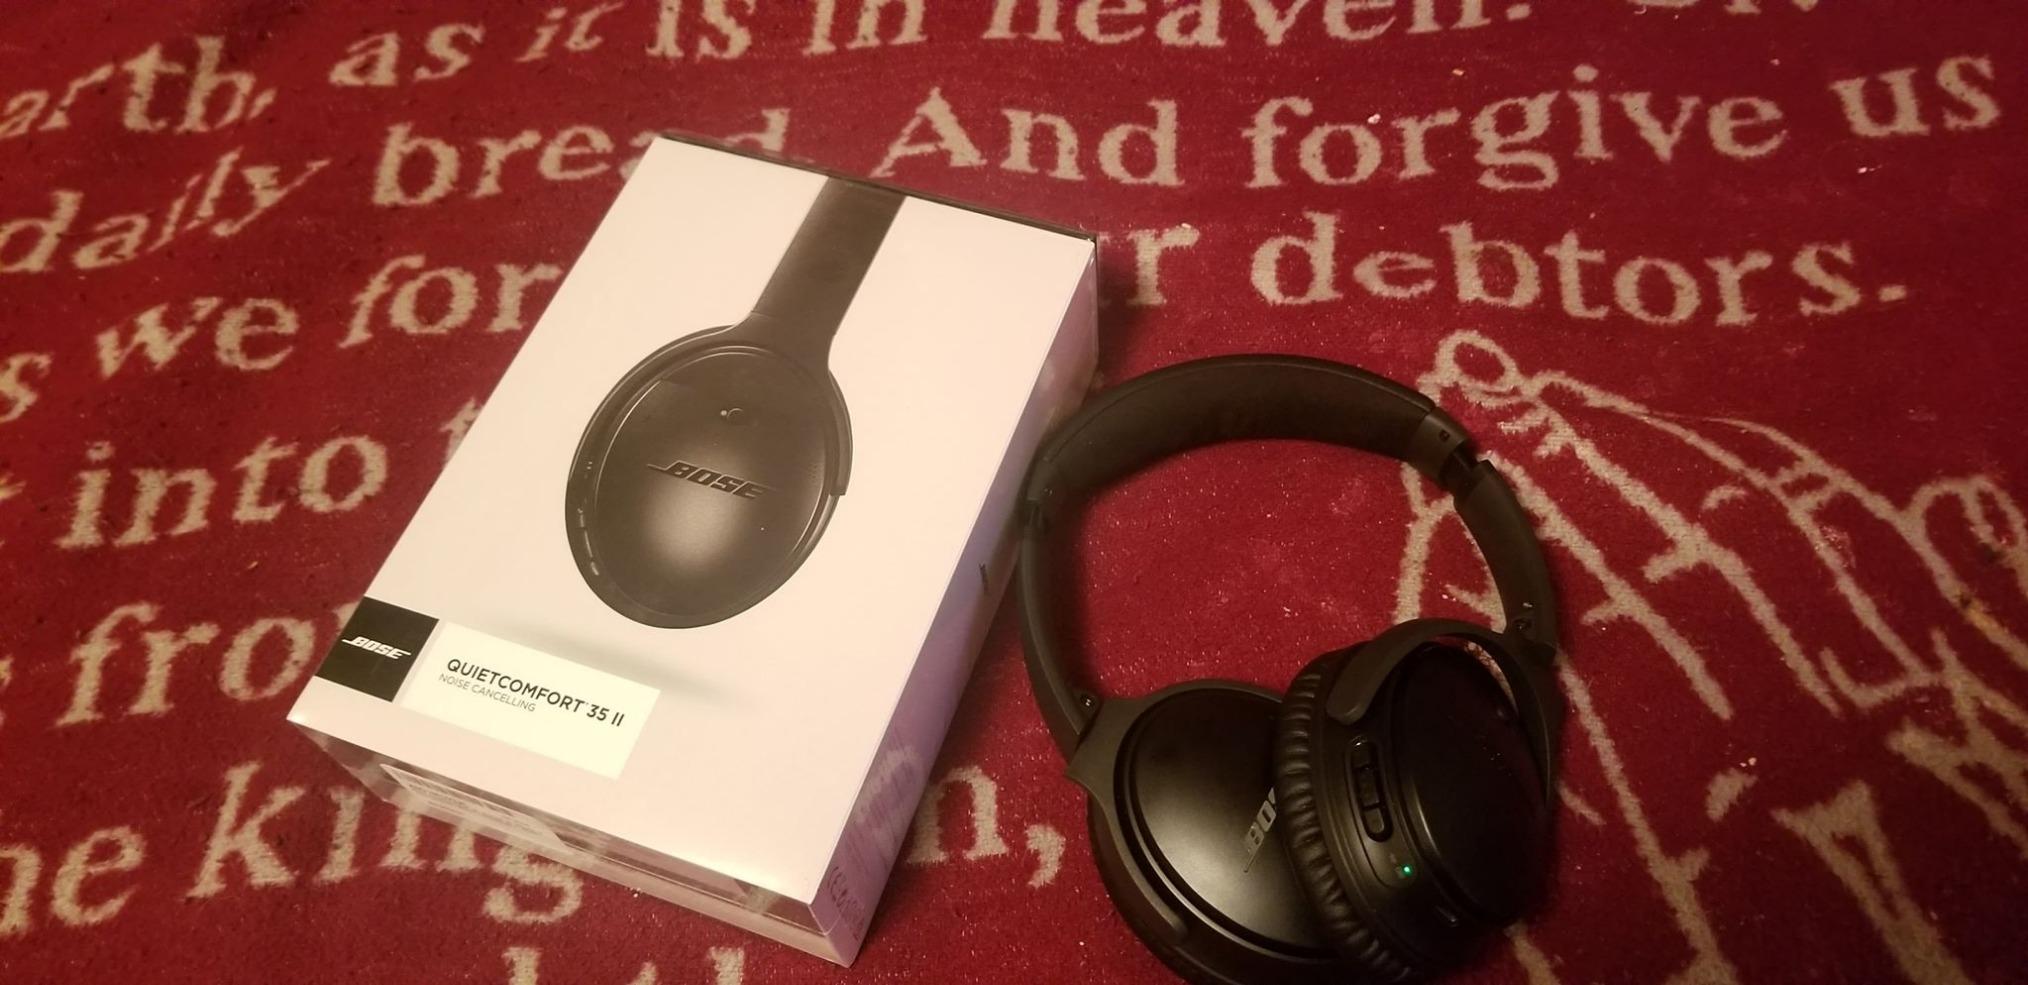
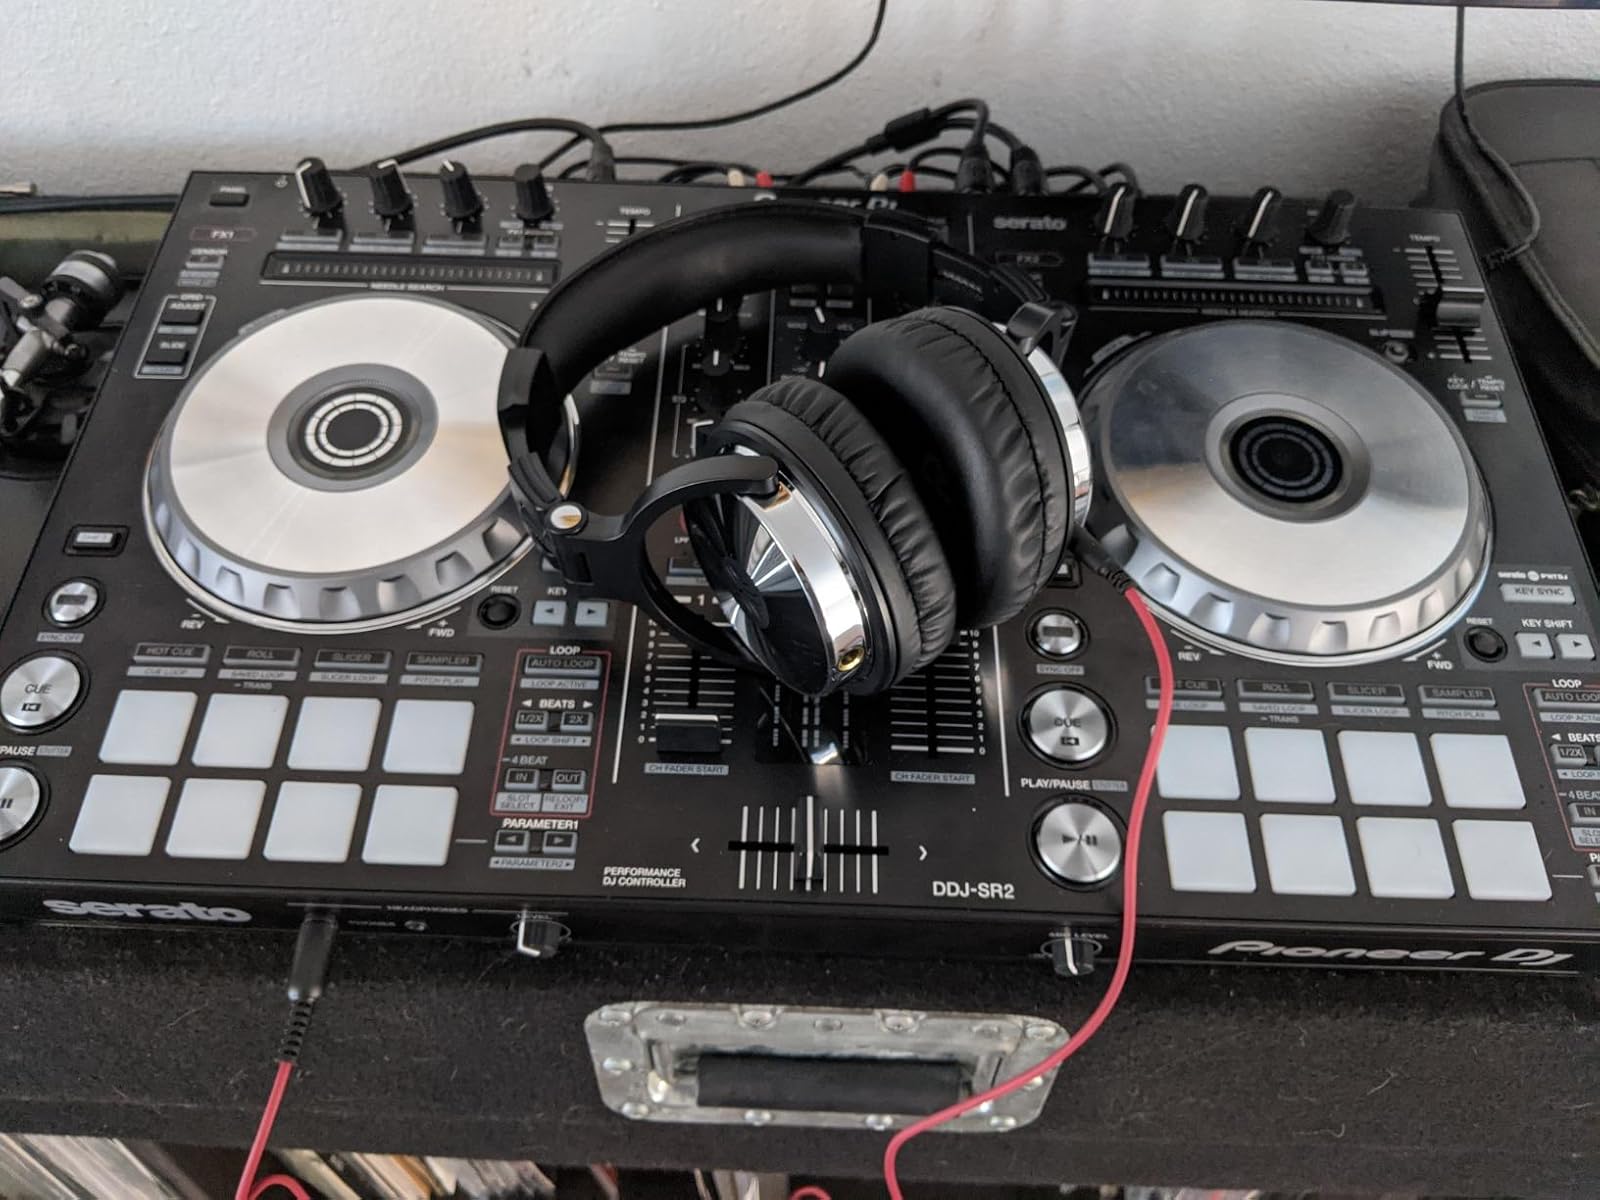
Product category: headphones
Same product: no